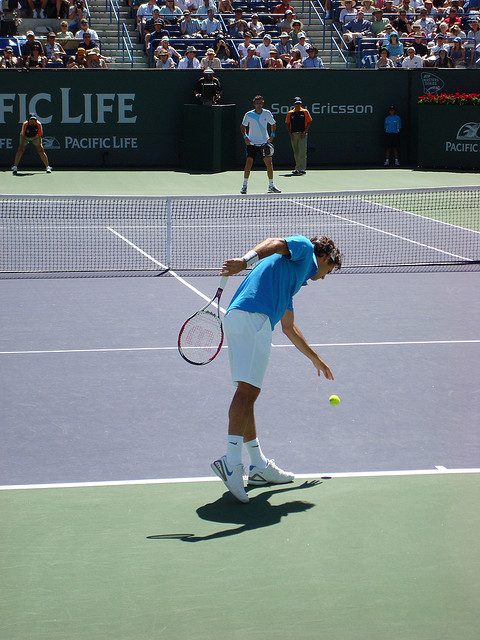
vận động viên tennis nam đang cầm vợt thi đấu trên sân